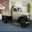
Label: truck